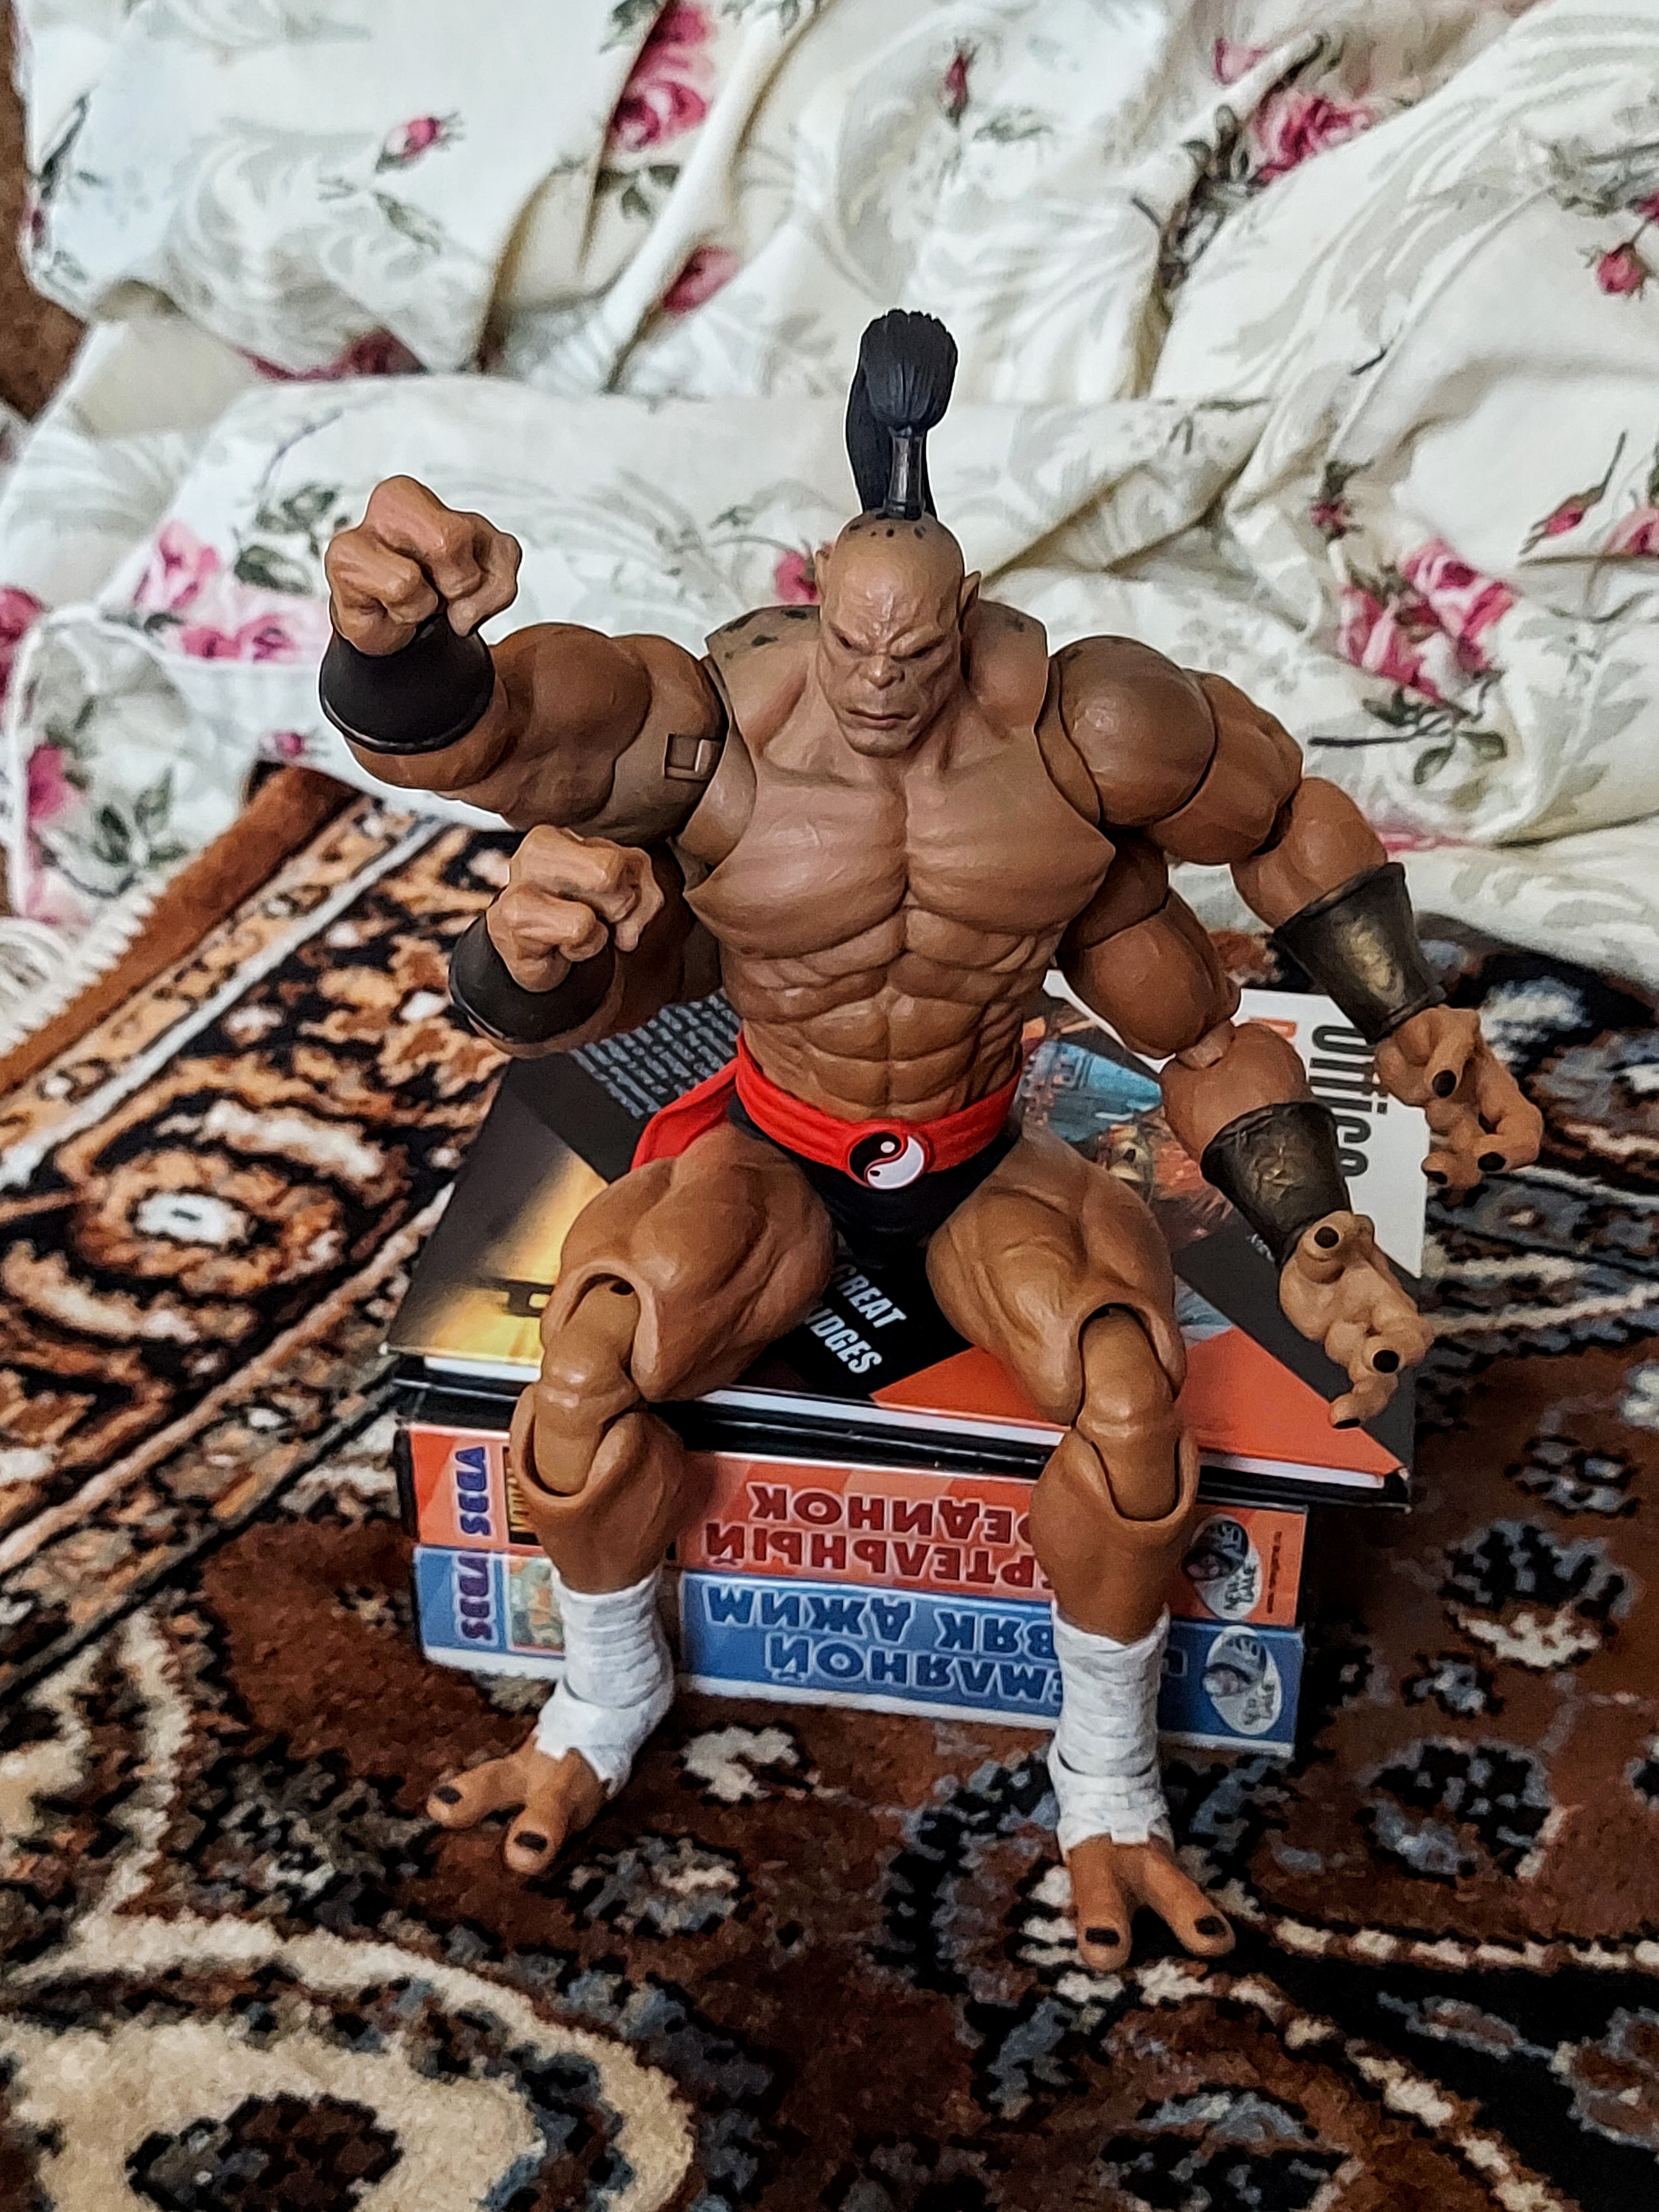
Shokan, storm, collectibles, warrior, fighter, action, figure, muscle, shorts, human body, toy, contact sport, combat sport, wrestling, chest, art, underpants, sports, Barechested, competition event, thigh, undergarment, action figure, event, competition, briefs, carmine, fictional character, championship, games, illustration, tournament, fiction, figurine, flesh, sports uniform, hero, soil, vegetable